Khonoma

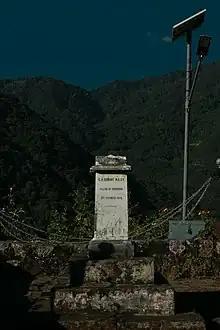
Memorial of Guybon Henry Damant

Thereafter, the British called in reinforcements and laid siege to the tiny village. After holding out for four months, a peace treaty was eventually signed with the British on 27 March 1880. Known as the 'Battle of Khonoma' this was the last organised resistance by the Nagas against the British.